Meiji Hokkaido-Tokachi Oval

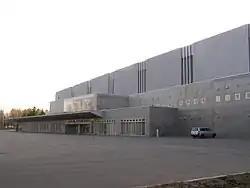
Outside the oval

The Meiji Hokkaido-Tokachi Oval, also known as the Obihiro Forest Speed Skating Oval, is an indoor track for speed skating in the city of Obihiro on the island of Hokkaido in Japan. The hall was opened in September 2009 as the second indoor track in Japan, after M-Wave in Nagano.